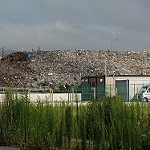
Scene: Outdoor